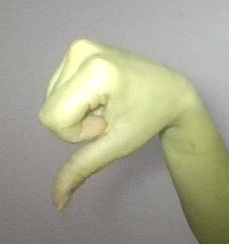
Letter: waw